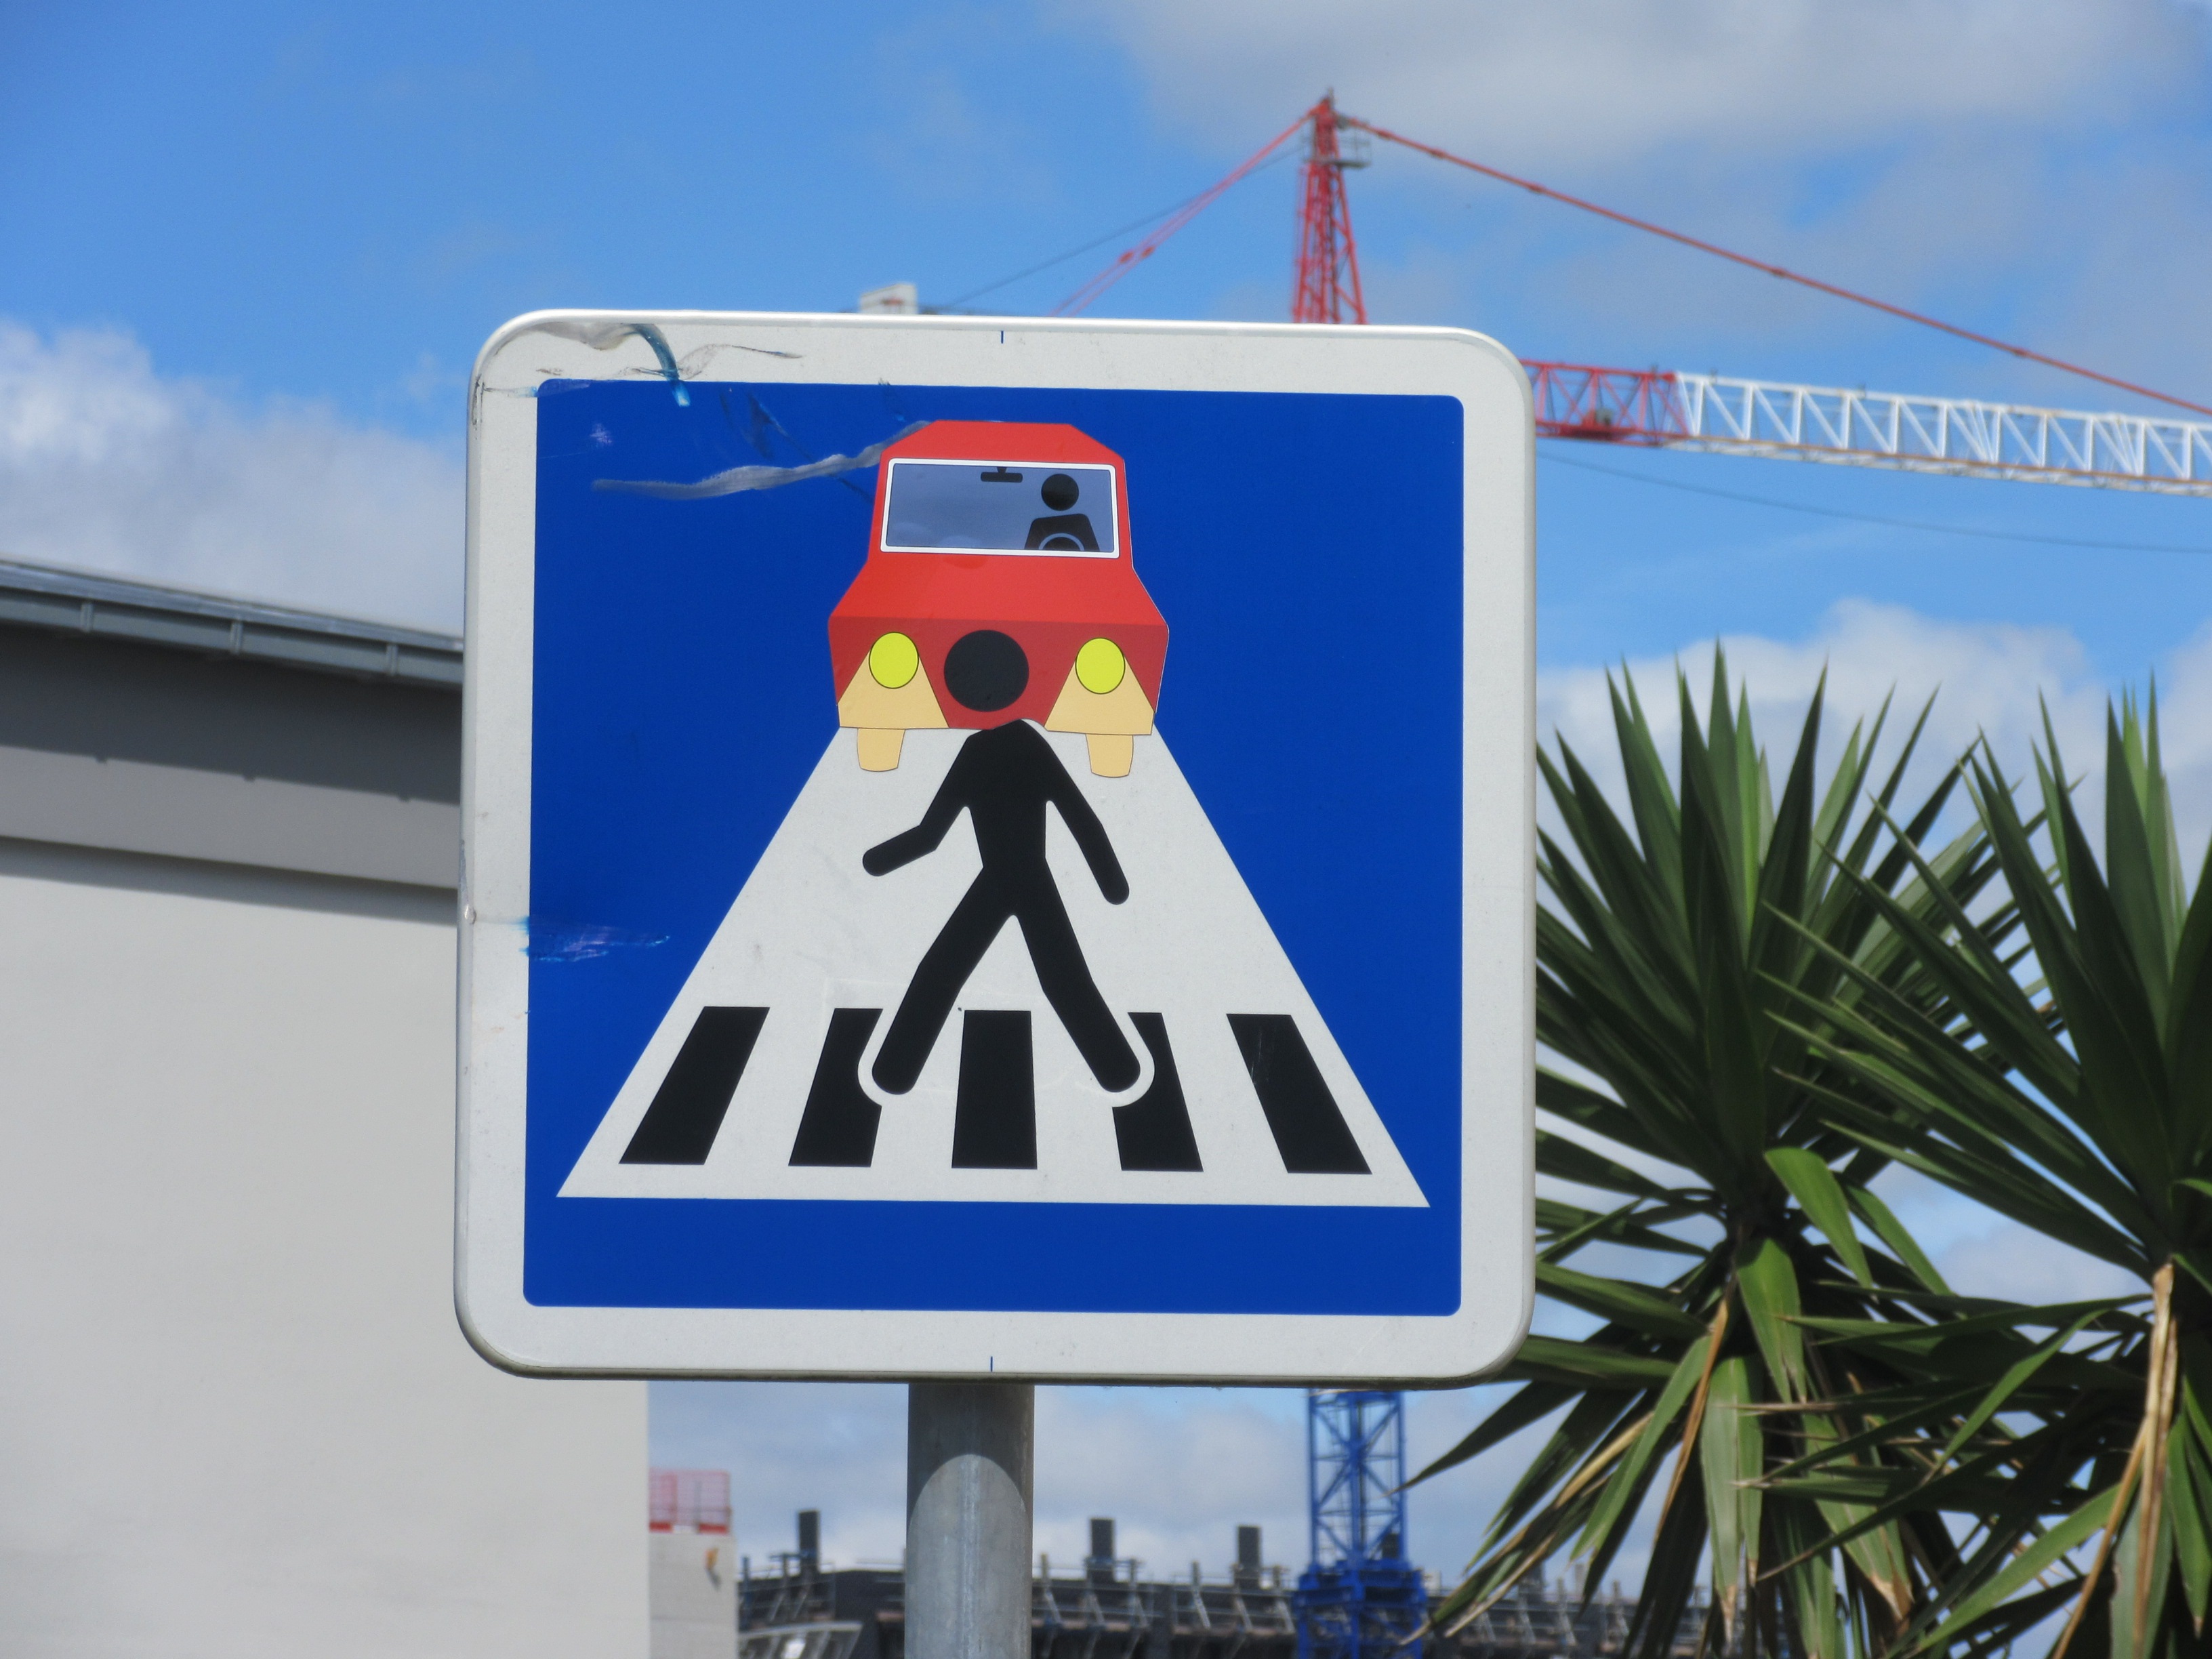
pedestrian, car, advertising, sign, street sign, signage, road sign, drawing, logo, panel, traffic sign, clet